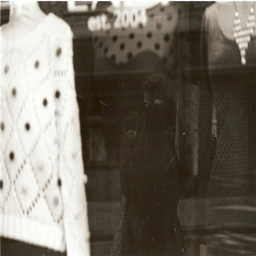
filming location by person on photo sharing website .